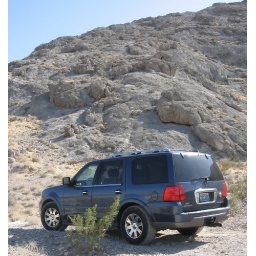
navigator exploring desert trails near our house at base of lone mountian, the nearest and lowest peak